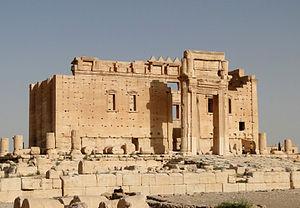
Temple de Bel, Palmyre, Syrie
Bēl est un mot akkadien signifiant « maître » ou « seigneur ». C'est plus un titre qu'un nom authentique, repris pour citer de nombreuses divinités babyloniennes et assyriennes.